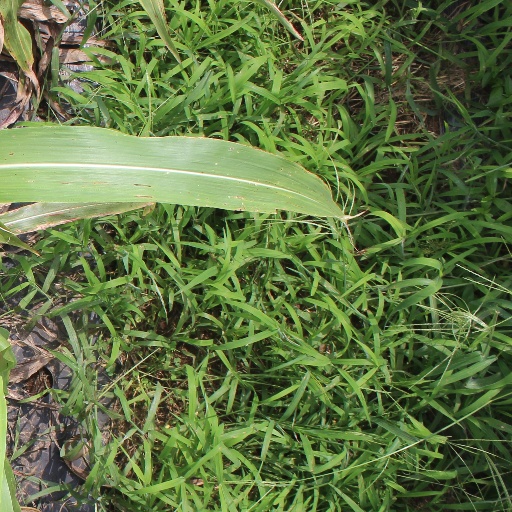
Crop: sorghum